Notts County F.C.

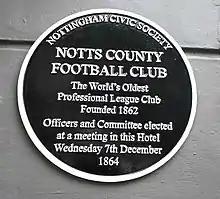
Plaque at the George Hotel, Nottingham, commemorating the formal establishment of Notts County

Although formally organised on 7 December 1864, Notts County's traditional foundation date is 1862. From about this time, the founding members had met in The Park, Nottingham, to practice football amongst themselves, and these gatherings came to be regarded as the club's beginning. Notts played their first recorded match on 8 December 1864 at Nottingham's Meadows Cricket Ground, against a team known as Trent Valley. On 2 January 1865, Notts were beaten 1–0 by Sheffield at the Meadows, the latter's first match against an opponent from outside of Sheffield. The club's early members were overwhelmingly from middle class backgrounds, including bankers, solicitors and men involved in Nottingham's lacemaking industry. Notts are thought to have mostly played under Sheffield Rules in their early days, though certain matches are recorded as being played according to "Nottingham Rules".